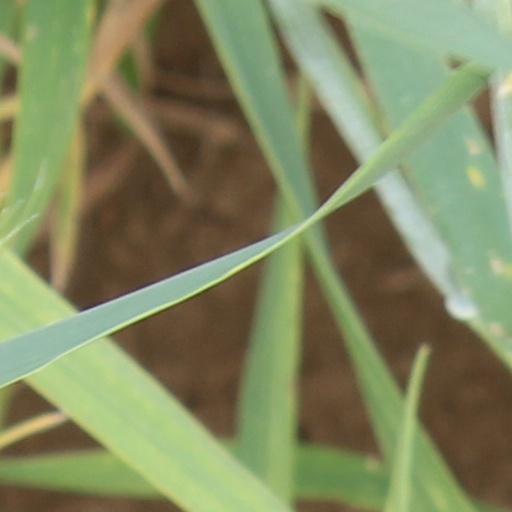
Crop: wheat